Edward III's Breton campaign

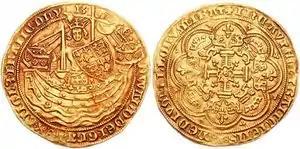

The French were perturbed by Edward's landing in Brittany, when he was expected to invade further east, and by his taking the field so late in the season, when their armies had been disbanded. During November they struggled to put together an army and to accumulate sufficient supplies to feed and equip it. The army was based at the main French supply centre of Angers with King Philip's oldest son, John, Duke of Normandy, in command. There are no contemporary figures on the size of the French army, but it was several times larger than the Anglo-Breton force. It was 14 December before it commenced the journey west to the Breton border. Edward was sufficiently alarmed to invite the two cardinals he had brushed off in the summer to present their credentials. They had been observing events from Avranches, just over the Breton border, and were allowed no closer than Malestroit, from the main English camp. Edward suspected that everything they saw would be passed on to the French, and took great care not to betray the small size and poor state of his army.